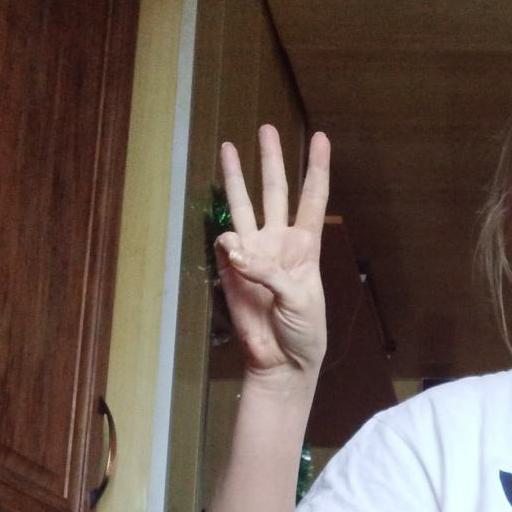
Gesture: three